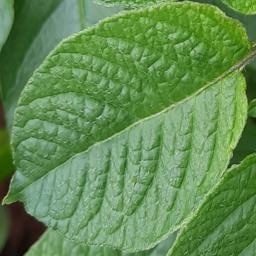
Etiqueta: Sana